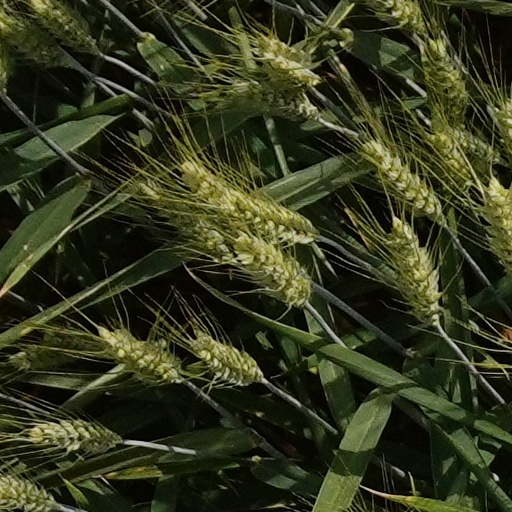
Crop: wheat